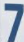
Number: 7